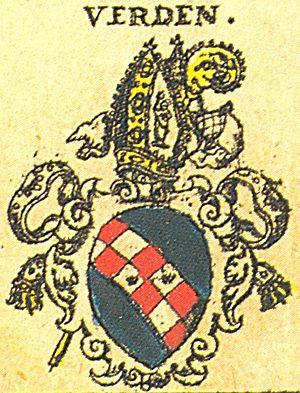
Cette liste détaille les évêques du diocèse catholique de Verden, qui était suffragant de archidiocèse de Mayence, qui règnent simultanément comme souverains de rang princier dans la Principauté ecclésiastique de Verden à partir de 1180 jusqu'à la sécularisation de 1648. C'était un État de l'immédiateté impériale du Saint empire romain germanique. Verden an der Aller fut le siège du chapitre de chanoines de la cathédrale, de la cathédrale et la résidence de l'évêque jusqu'en 1195, Rotenburg devint ensuite la résidence du Prince-évêque.